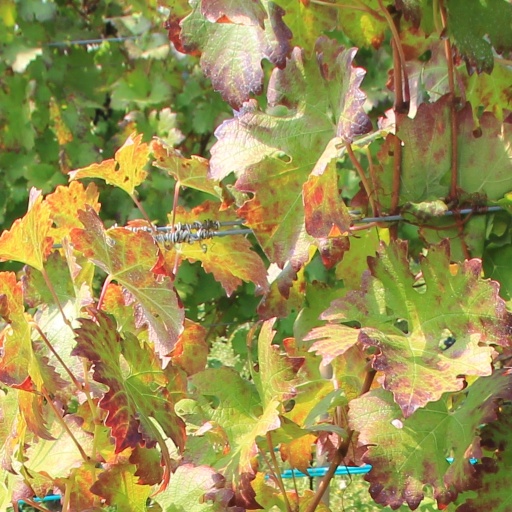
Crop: grape